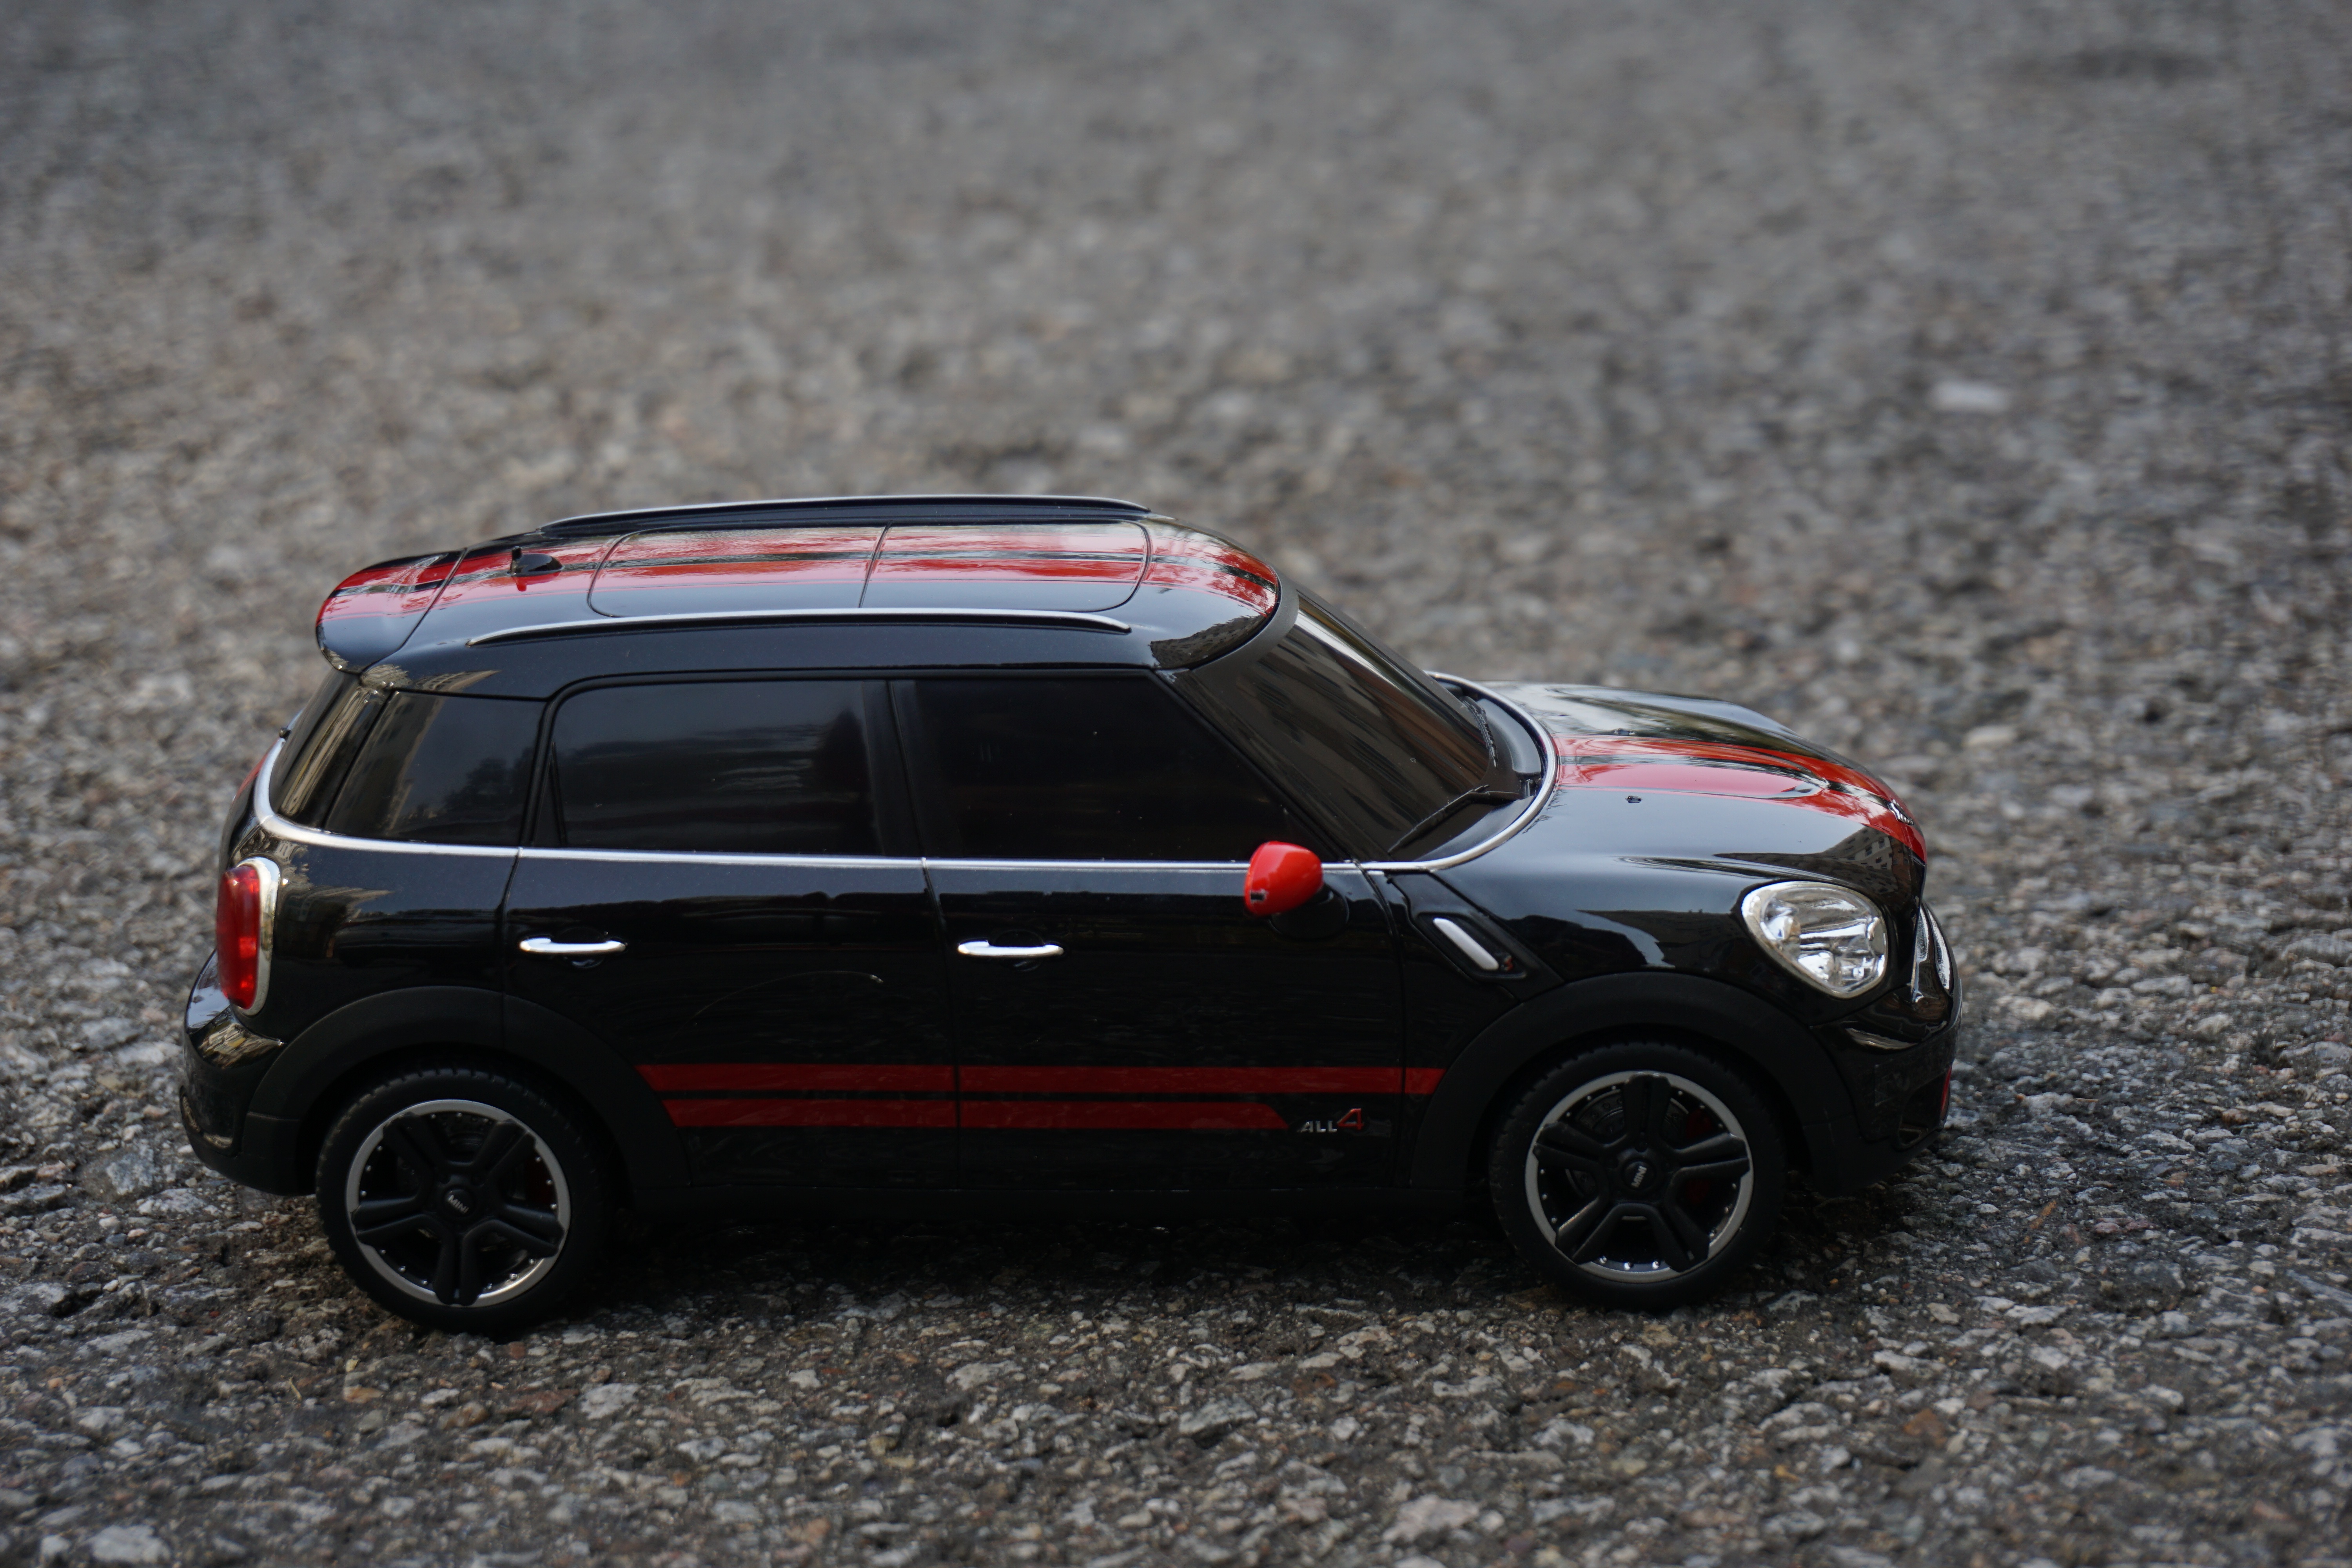
car, wheel, model, vehicle, mini, sport utility vehicle, land vehicle, automobile make, automotive exterior, country man, crossover suv